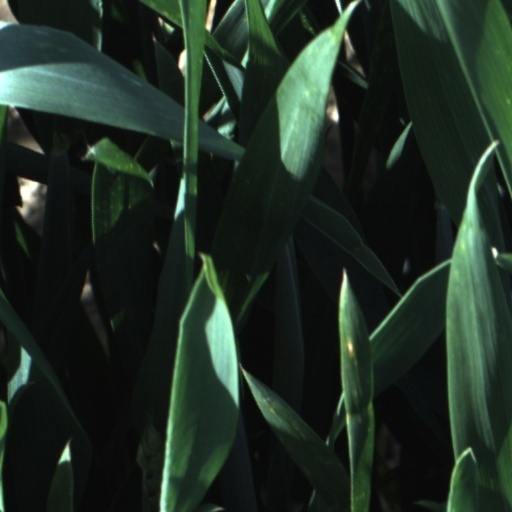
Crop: wheat